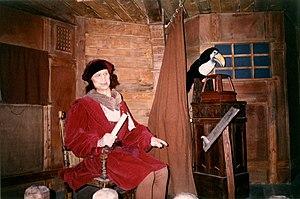
FuturoscopeChristopheC
Le Parc du Futuroscope, ouvert le 31 mai 1987 dans les communes de Jaunay-Clan et Chasseneuil-du-Poitou, comporte une vingtaine d'attractions, présentées dans des pavillons aux formes à la fois futuristes et intemporelles, utilisant des formes géométriques élémentaires ou plus complexes évoquant le monde minéral, et défiant parfois les principes de l'architecture comme l'horizontalité et la verticalité.